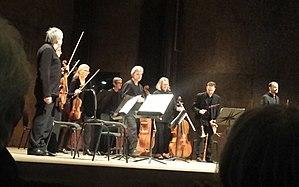
Ma photo de Freddy Eichelberger et l'ensemble Stradivaria au salle Bourgie de la MBAM à Montréal, Québec, Canada .